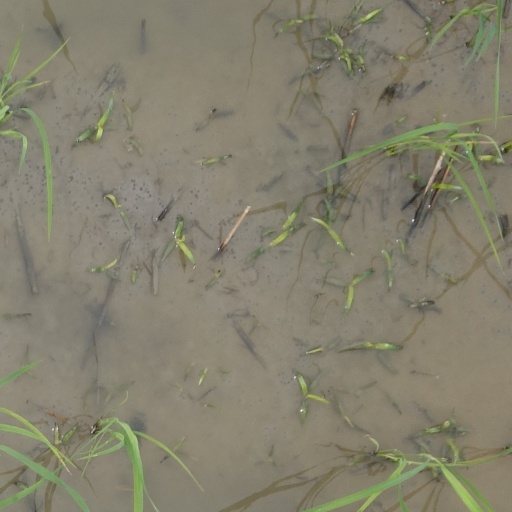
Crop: rice